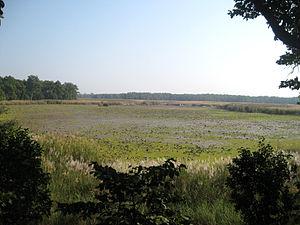
Le réserve faunique de Shukla Phanta ou de Suklaphanta est une réserve naturelle du Népal. Célèbre pour ses populations de cerfs de Duvaucel, elle abrite également quelques tigres. L'habitat principal offert par cette réserve est la prairie.